Orkkuka Vallappozhum

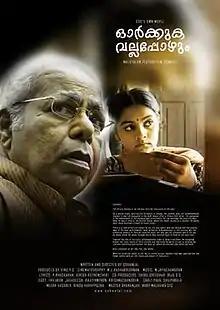

Orkkuka Vallappozhum (Remember Once A while) is a Malayalam movie released in 2009. This 120-minute feature film has Thilakan as Sethumadhavan - a seventy-year-old enjoying his retired life and trying to rediscover the innocence of his past. It marks the return of actor Krishnachandran after an absence of 23 years.